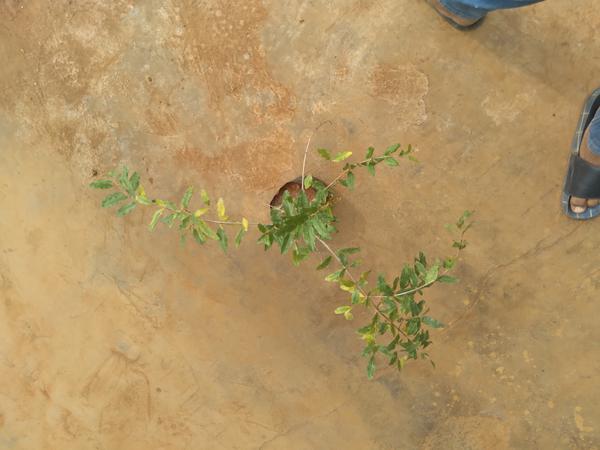
Plant: Pomegranate